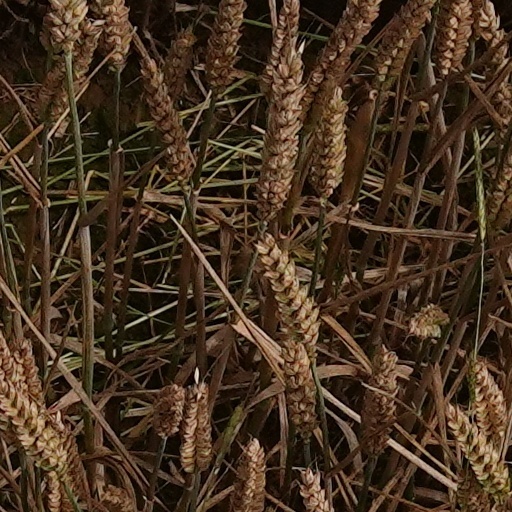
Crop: wheat